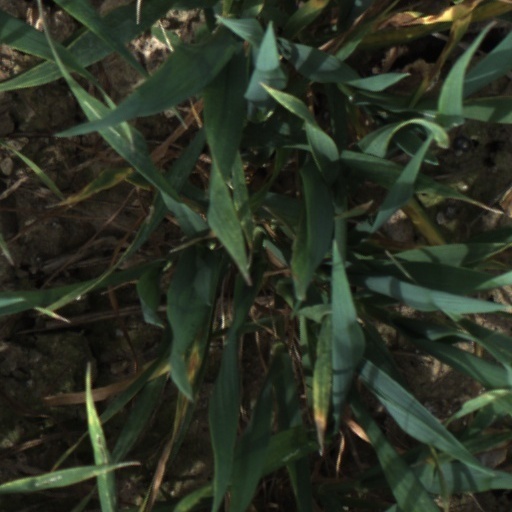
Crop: wheat